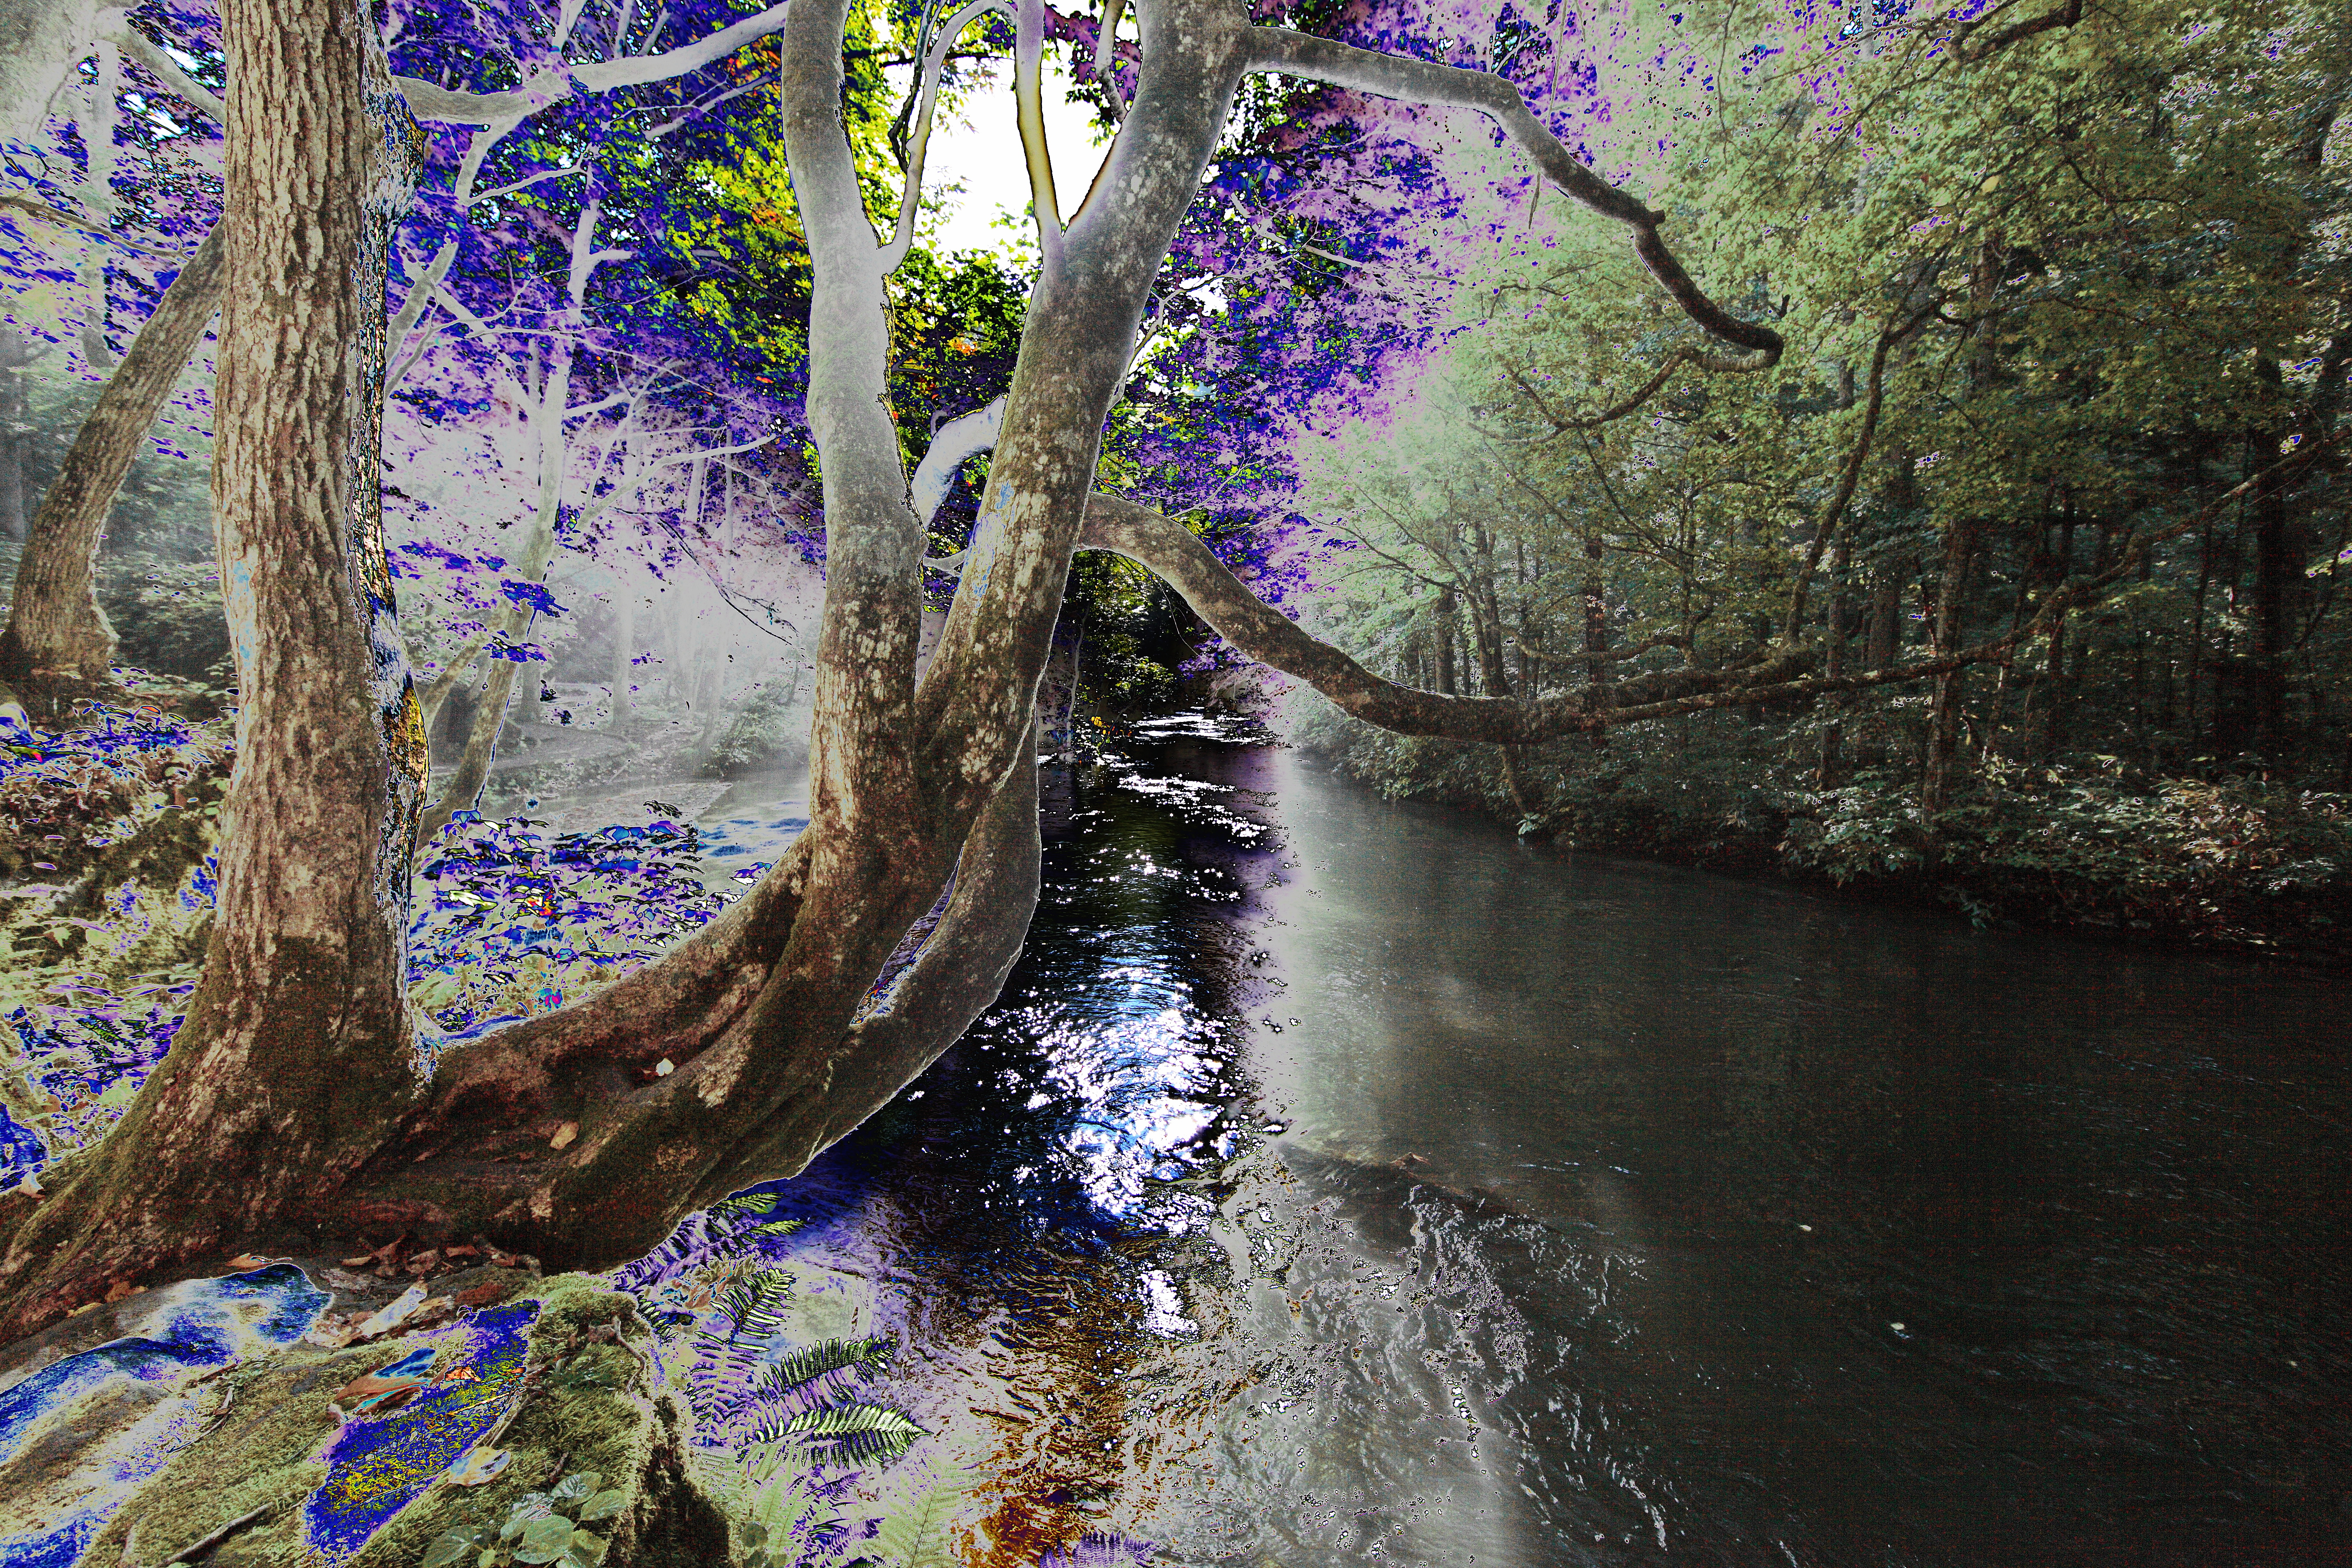
tree, water, nature, forest, plant, leaf, flower, river, stream, reflection, high, autumn, botany, flora, season, waterway, 5d, hires, woodland, markii, hi, res, resolution, aomori, oirase, woody plant